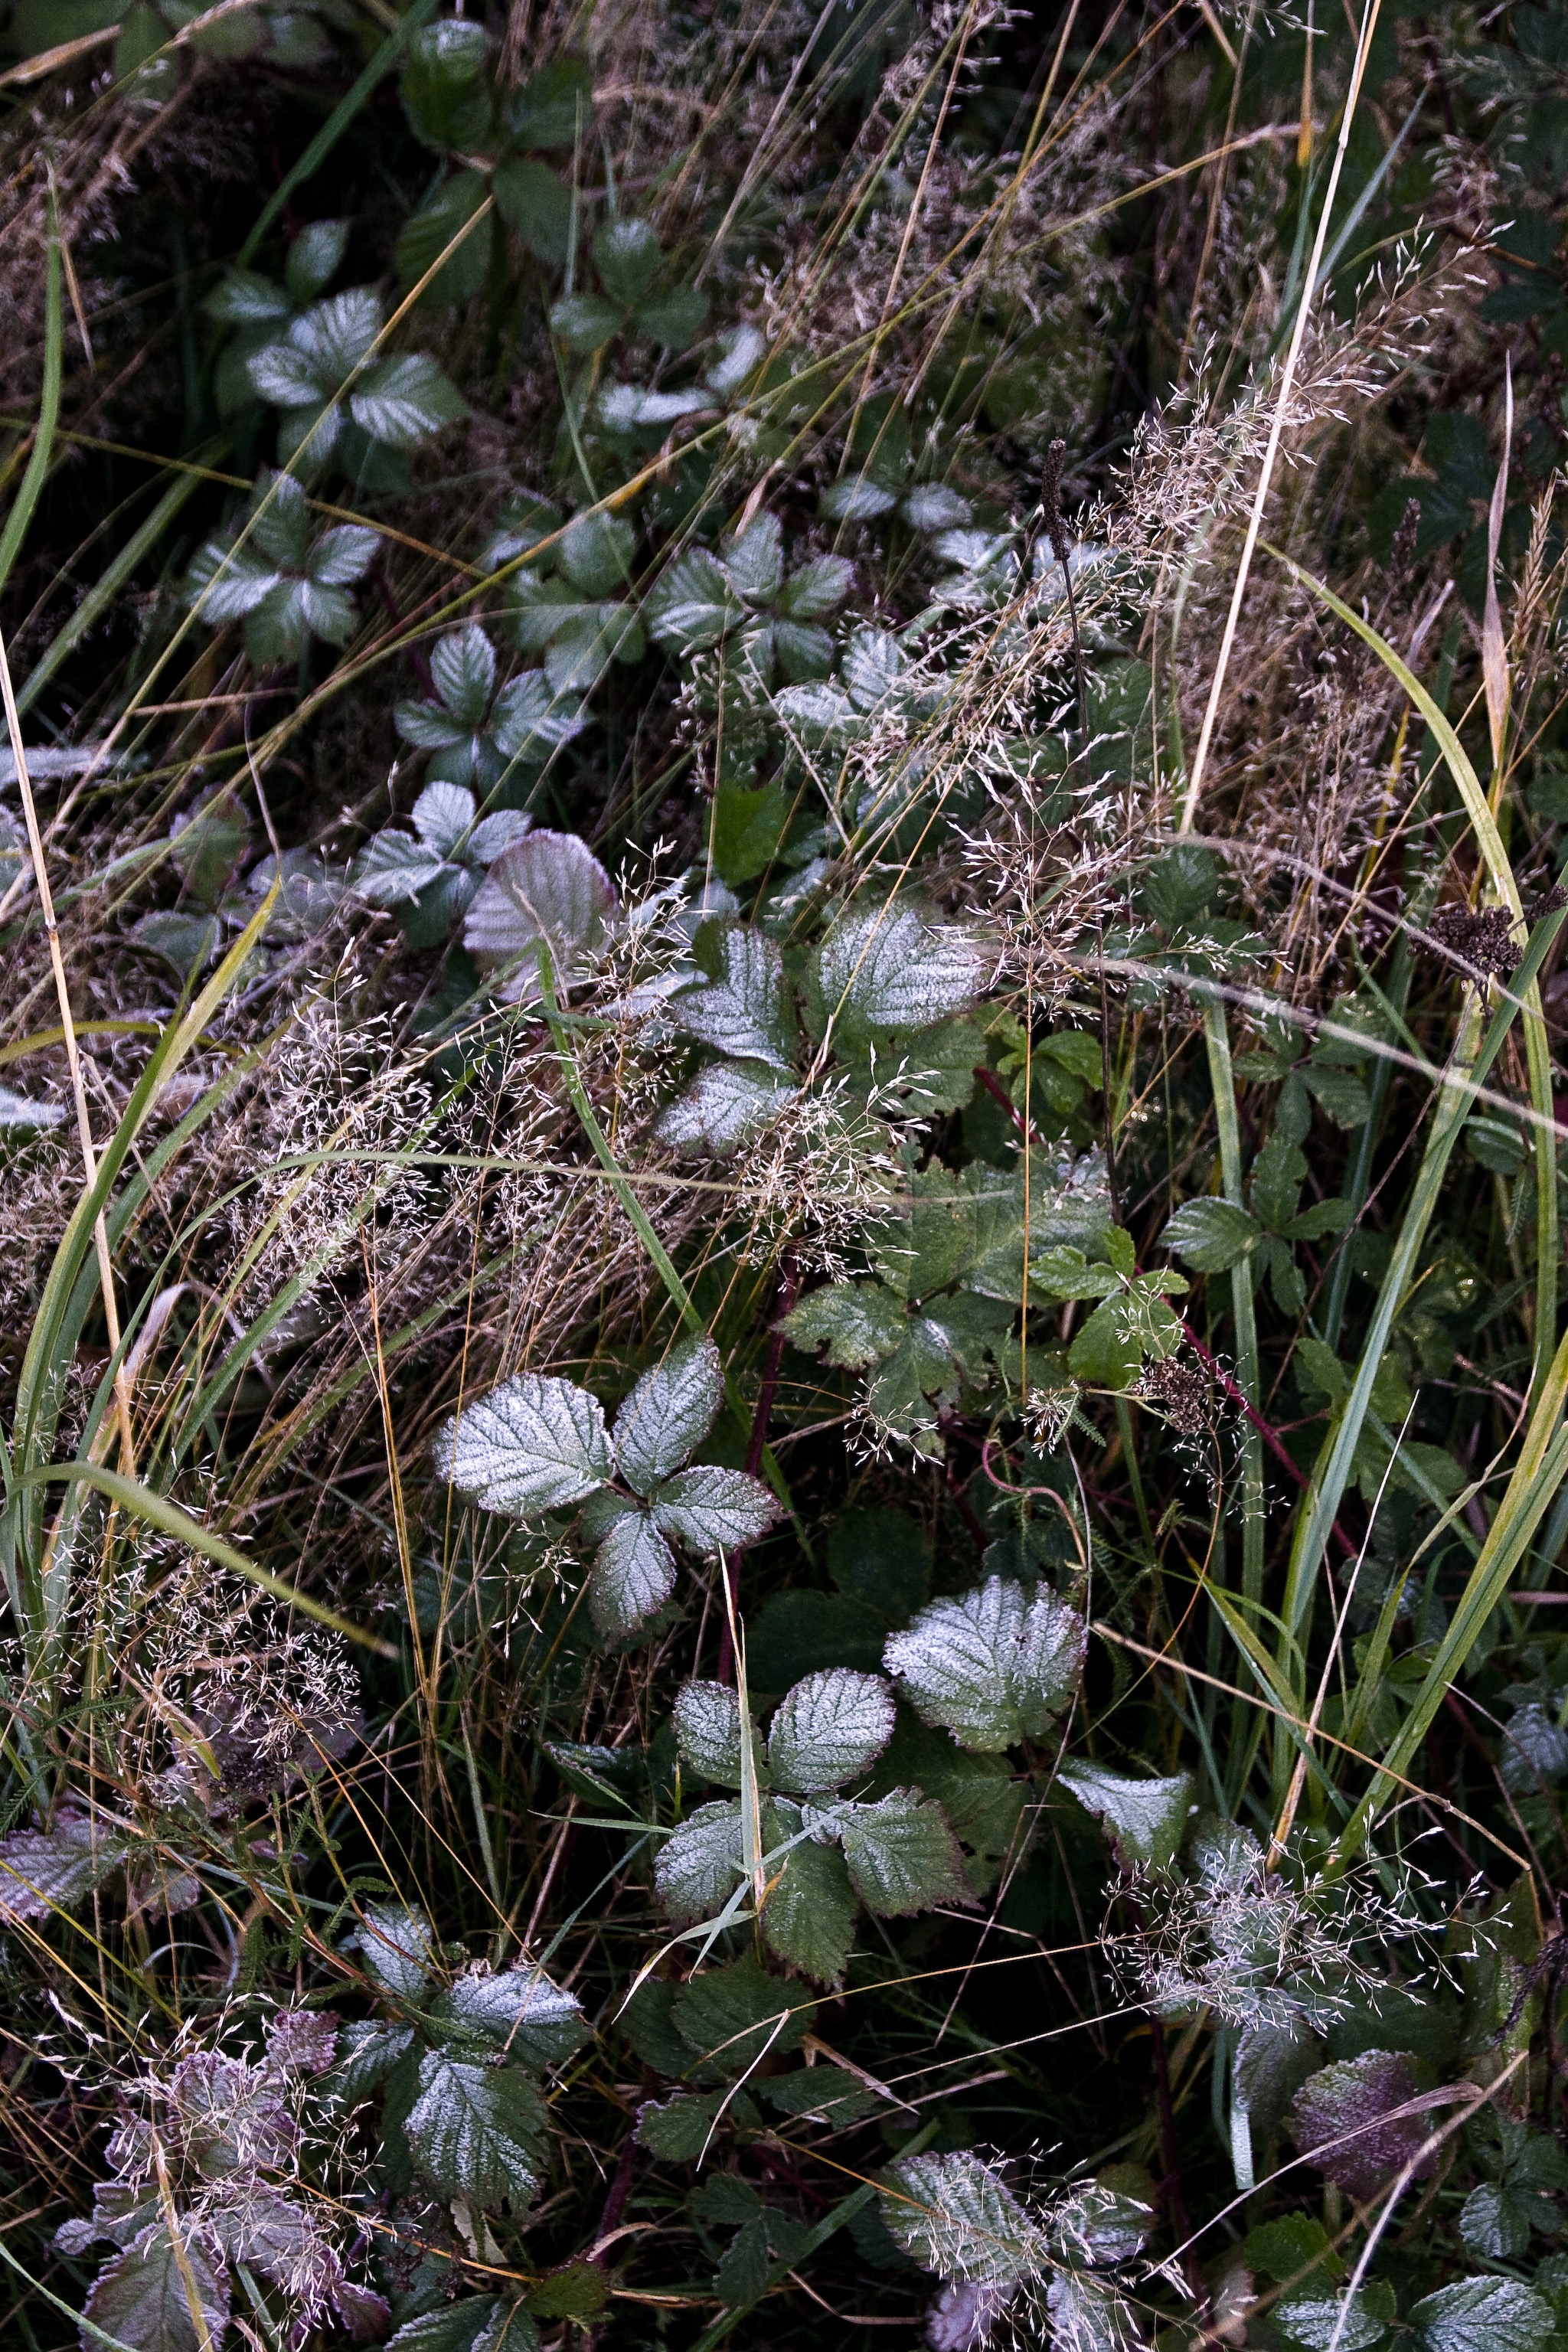
forest, grass, plant, leaf, fall, flower, frost, autumn, botany, frozen, flora, season, wildflower, leaves, ornate, woodland, habitat, flowering plant, land plant